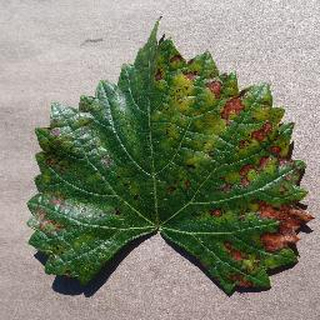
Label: grape_esca_black_measles